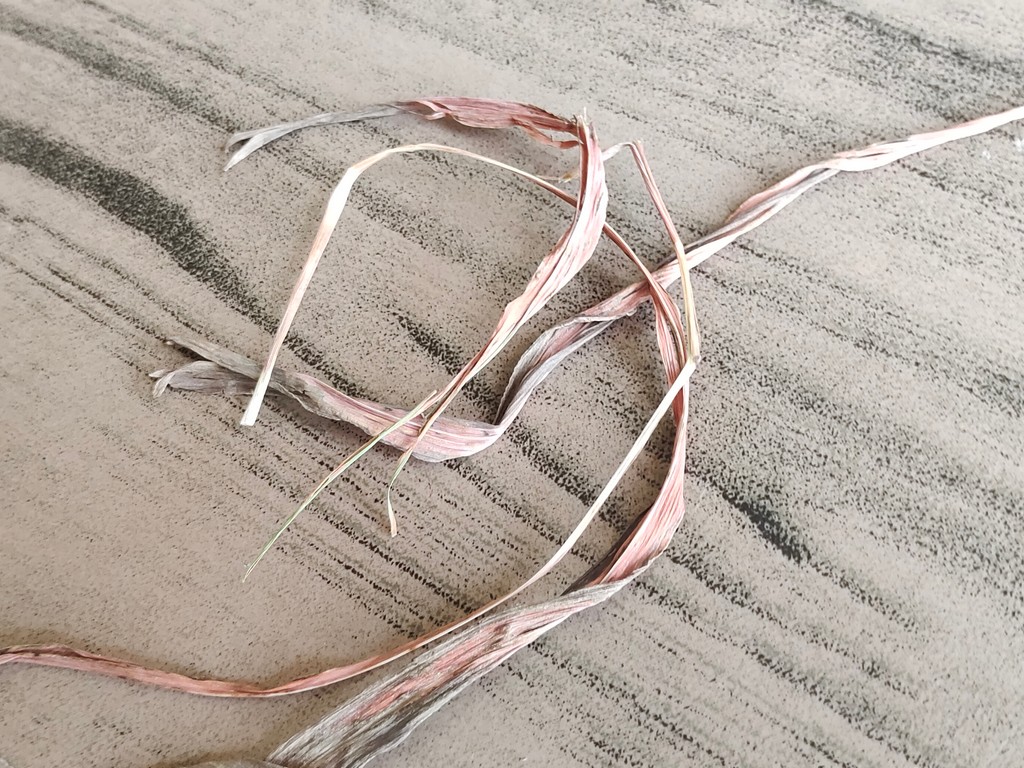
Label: Dried